2014 IAAF World Relays

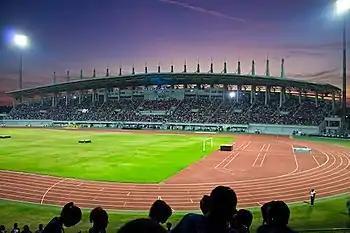
Host stadium in Nassau.

Teams scored for every place in the top 8 with 8 points awarded for the first place, 7 for second, etc. The United States team won the overall classification and was awarded the Golden Baton. No individual medals were awarded although presentations of the first three teams in each event did take place.